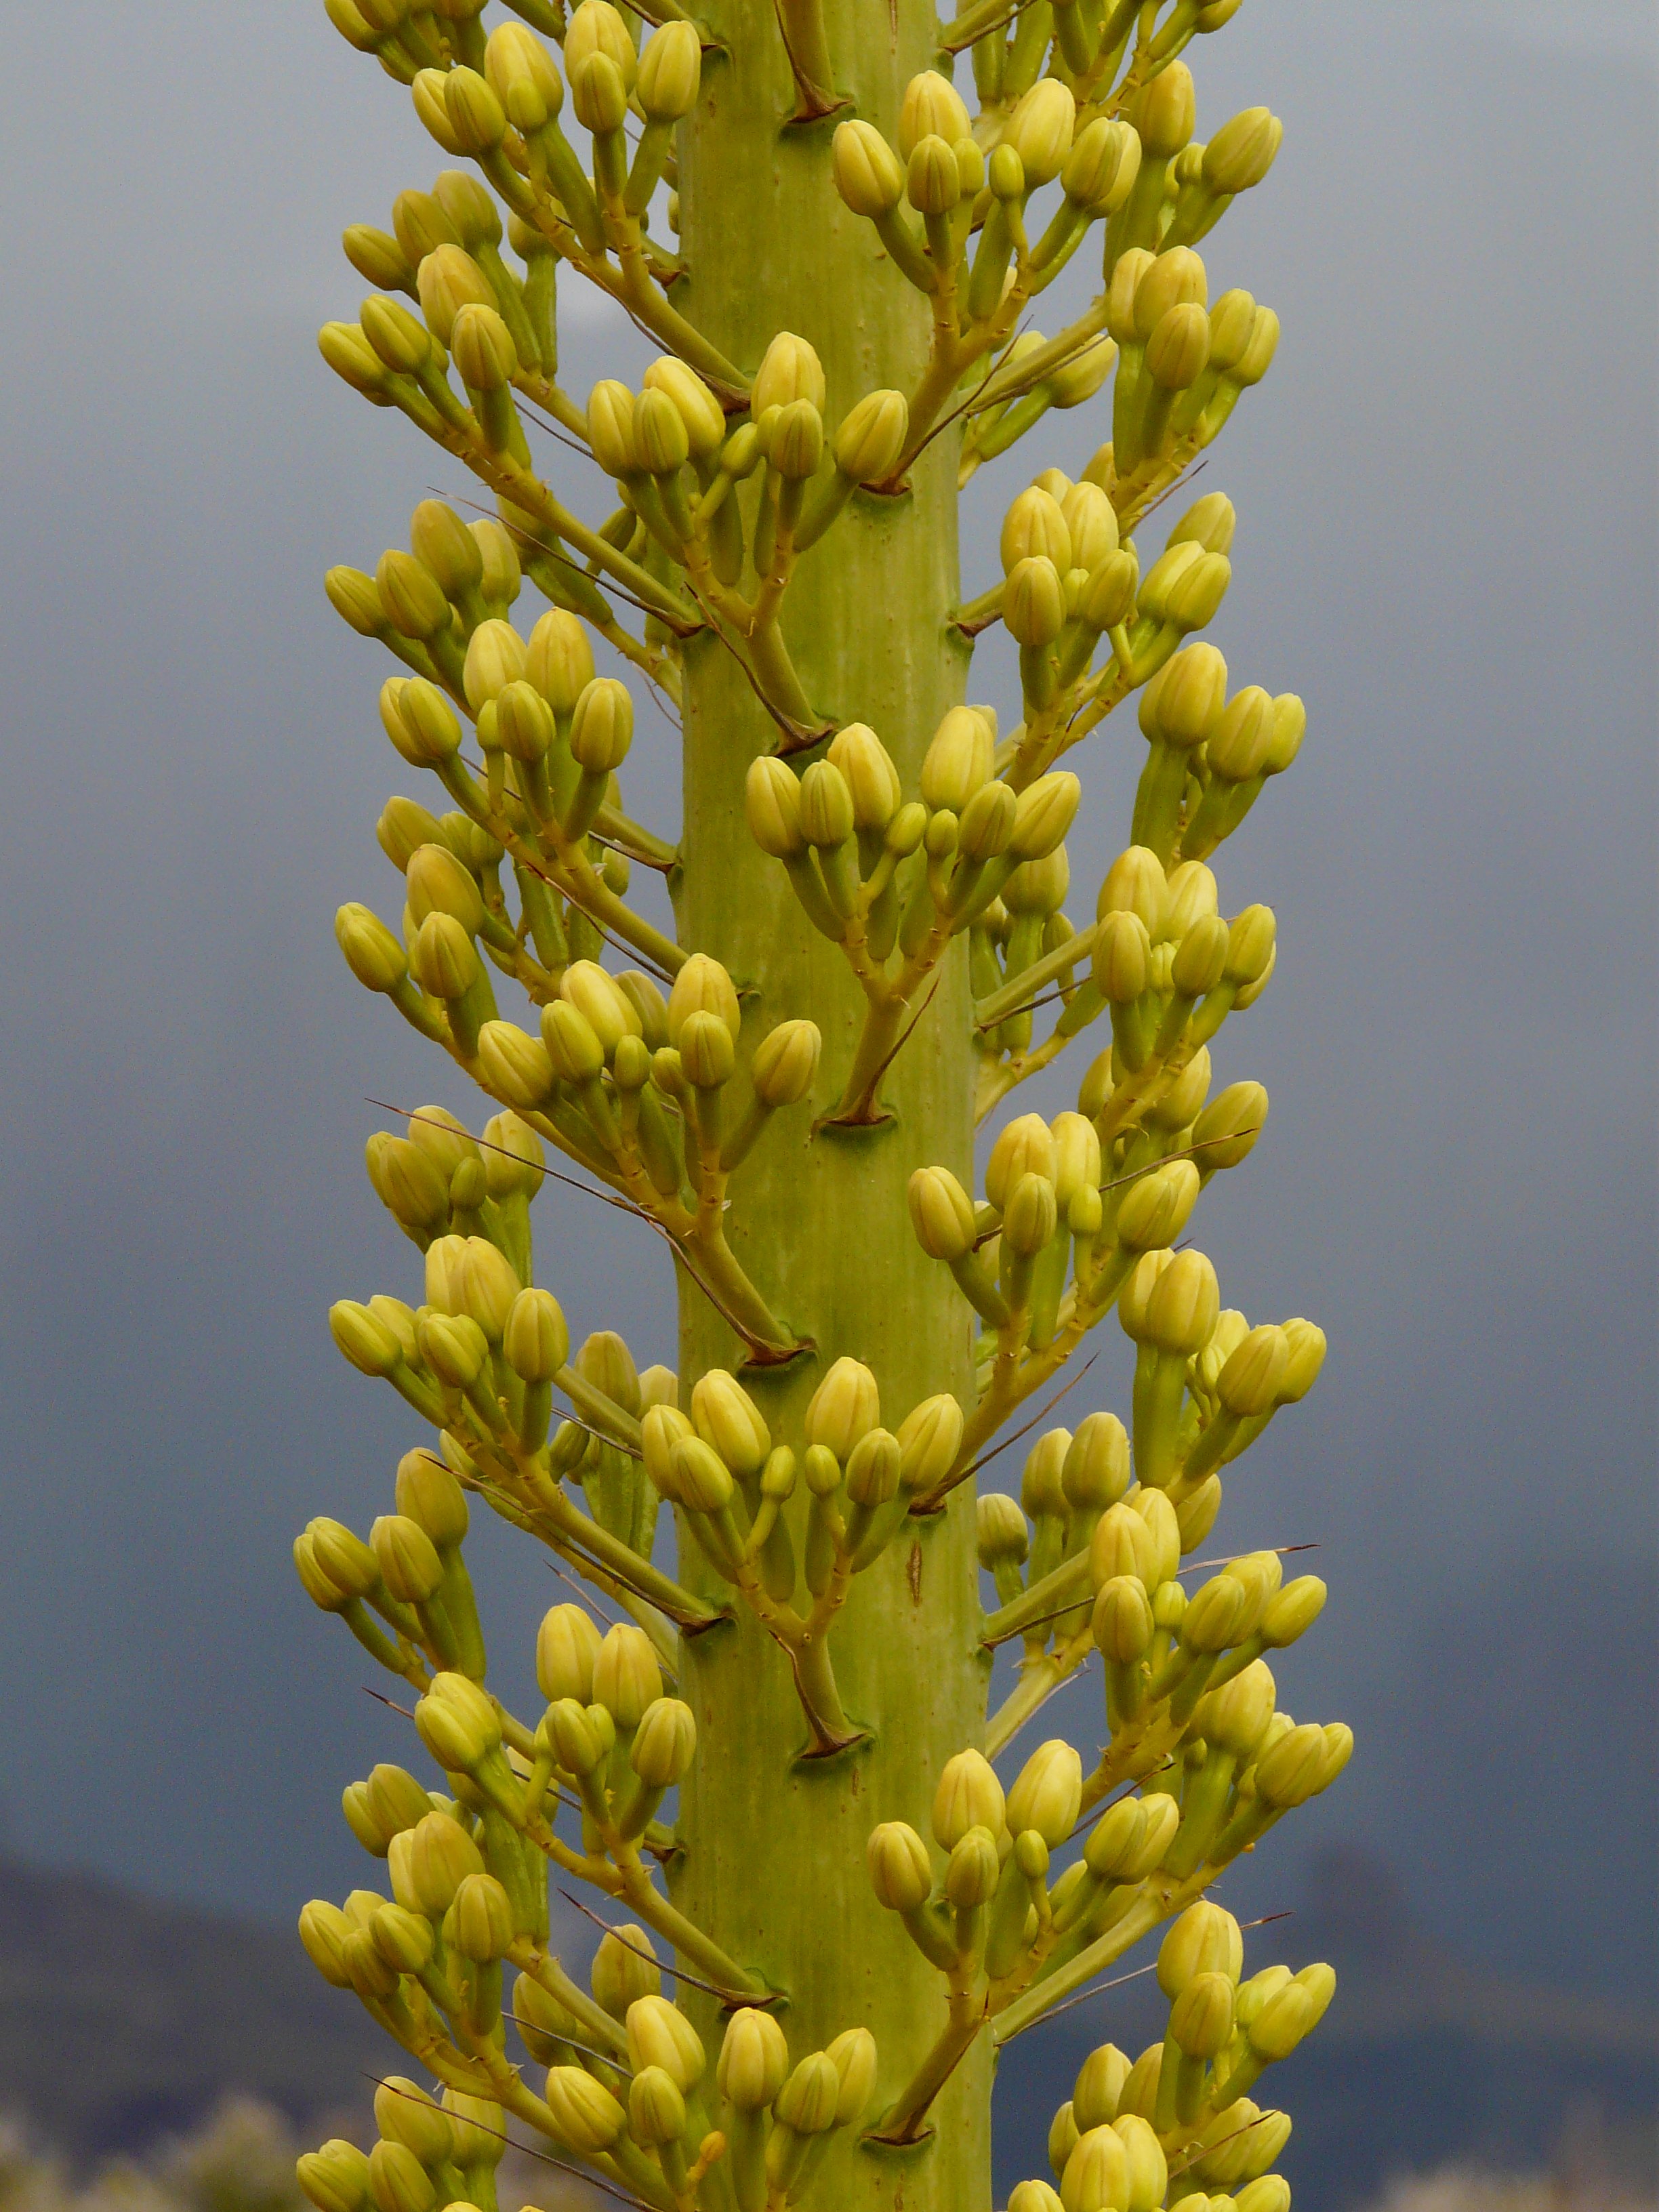
tree, blossom, plant, flower, bloom, pollen, food, green, produce, crop, botany, grand canyon, yellow, flora, rapeseed, wildflower, flowers, stalk, shrub, agave, ecosystem, mimosa, brassica, macro photography, flowering plant, maidenhair tree, verbascum, woody plant, land plant, utah agave